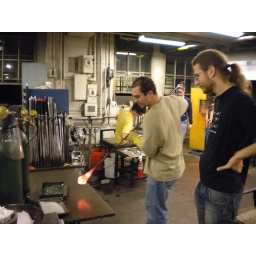
I was just walking around in the basement and saw people blowing glass for their HASS class.